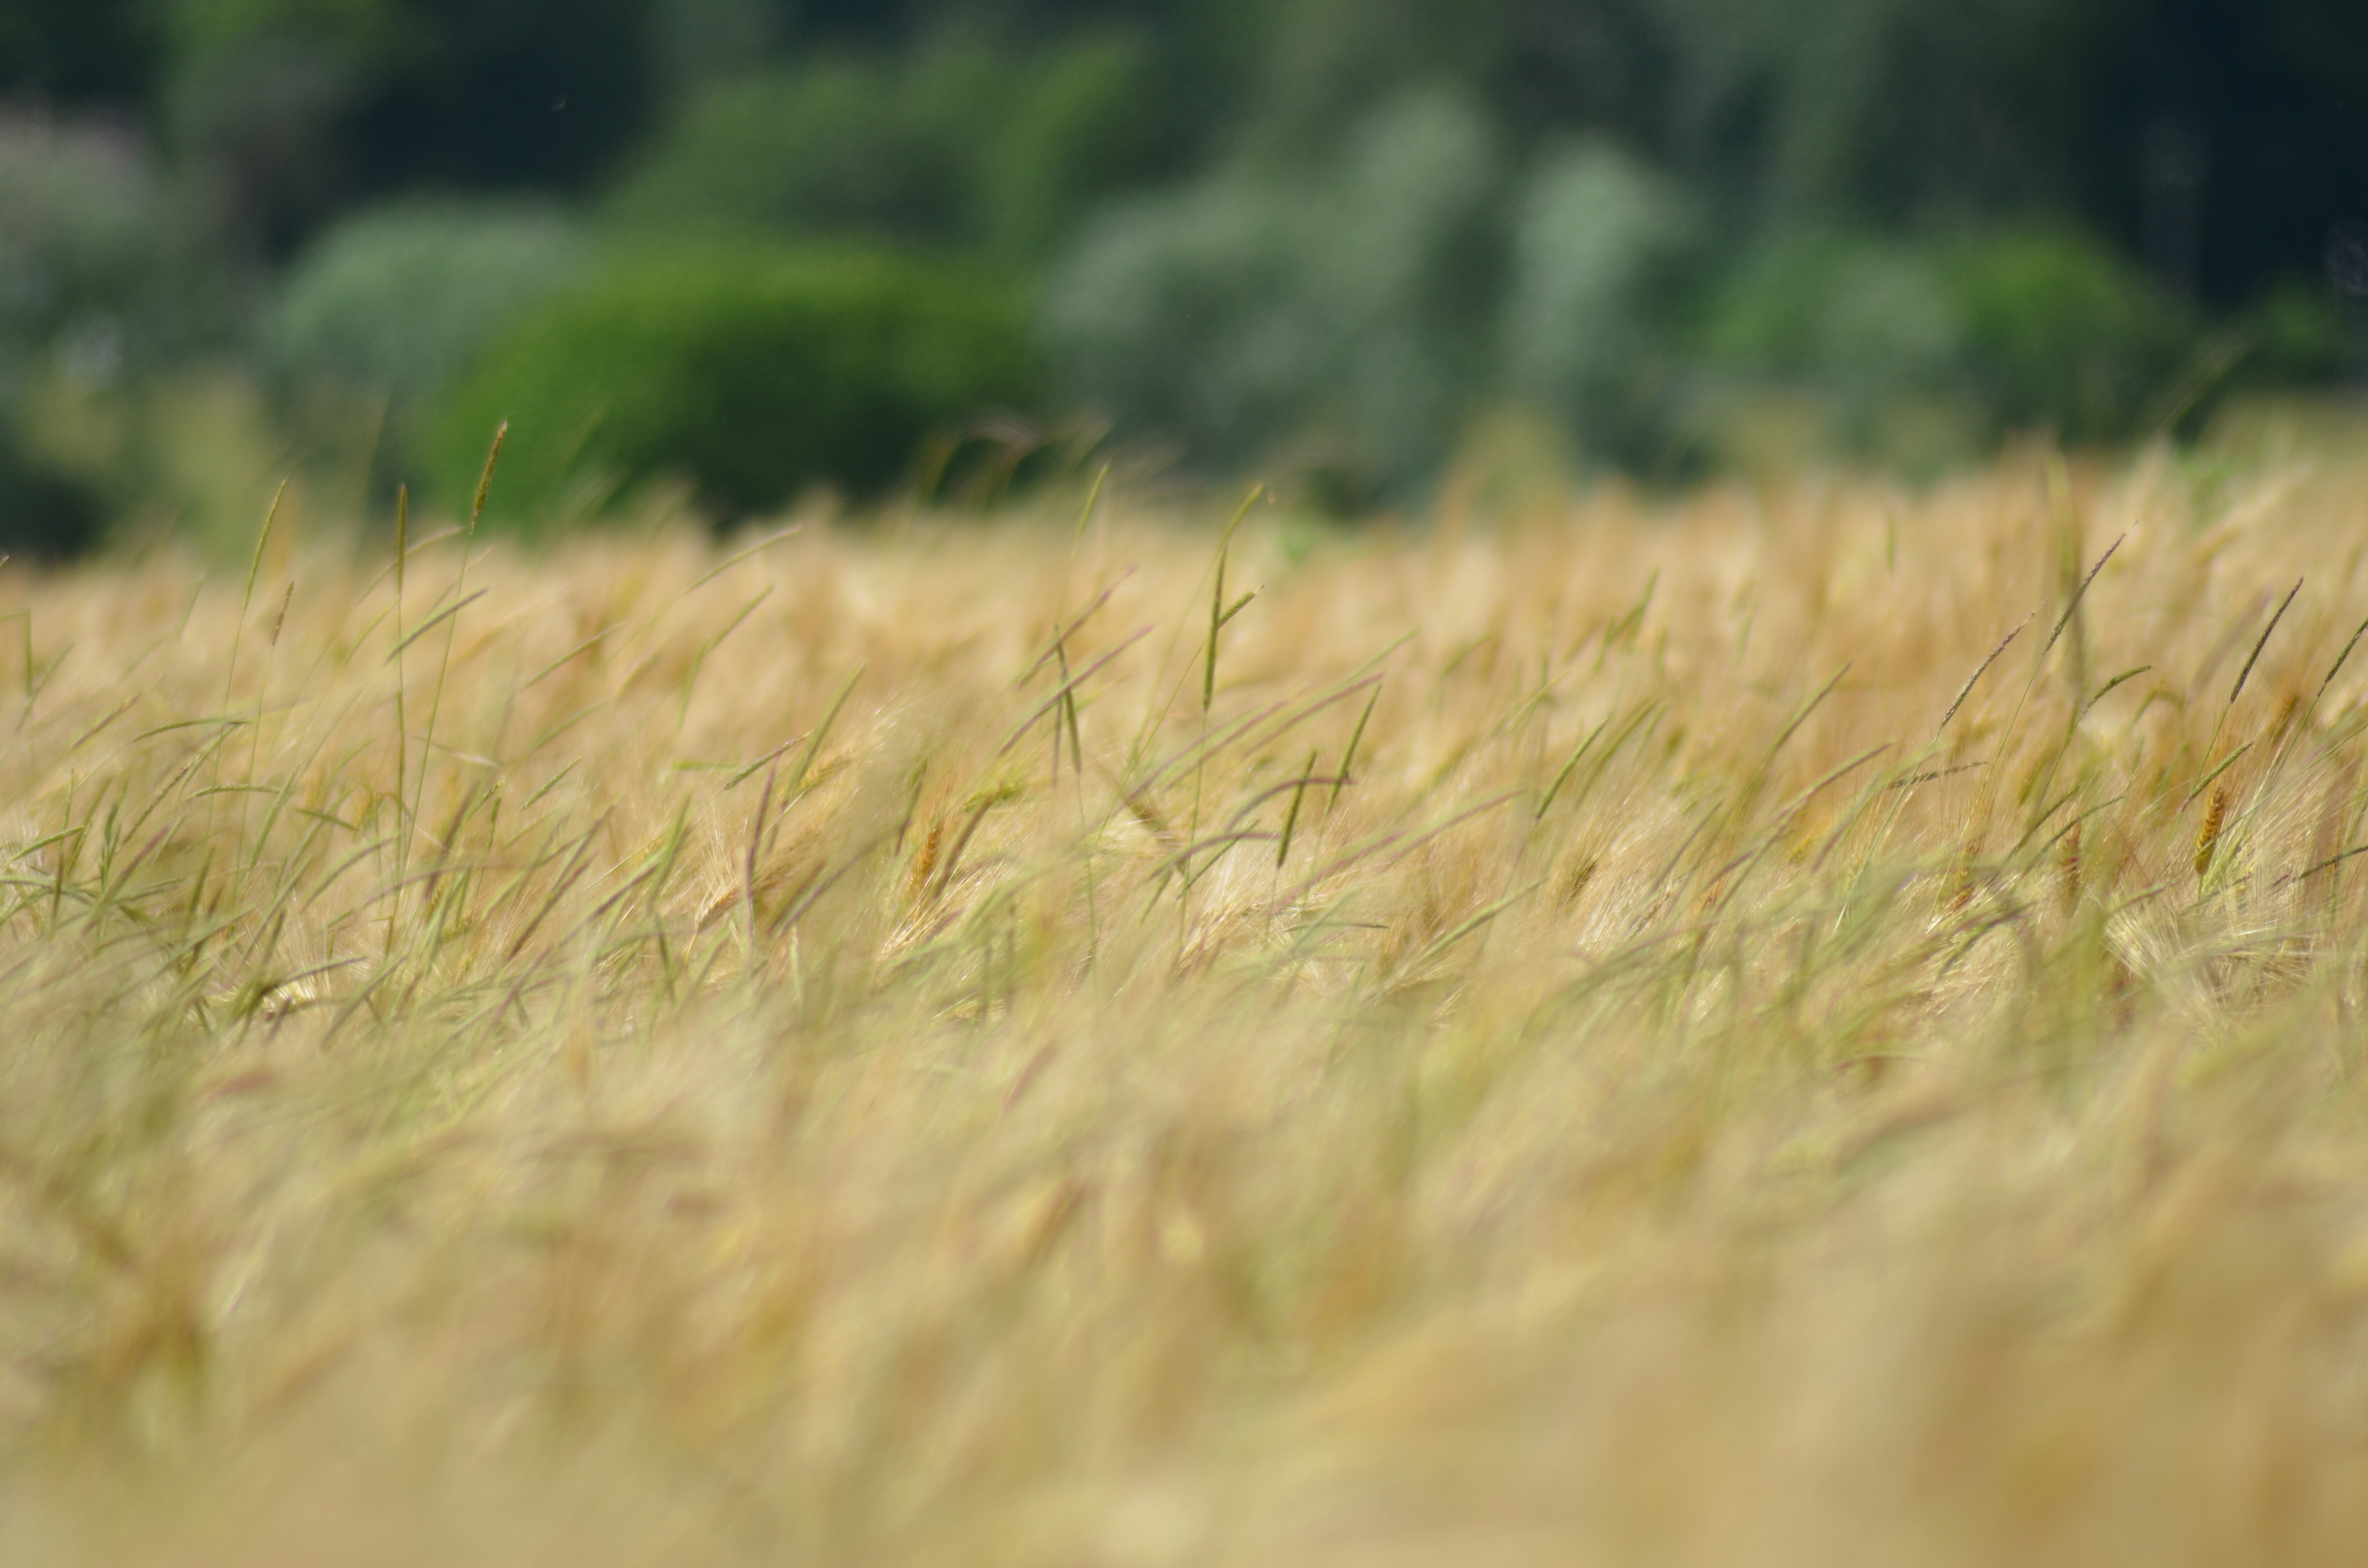
nature, grass, plant, field, lawn, meadow, barley, wheat, prairie, sunlight, morning, leaf, flower, france, feed, green, autumn, soil, agriculture, cereal, close up, power, fields, grassland, epi, habitat, healthy food, flour, macro photography, flowering plant, dietetic, cereal agriculture, grass family, land plant